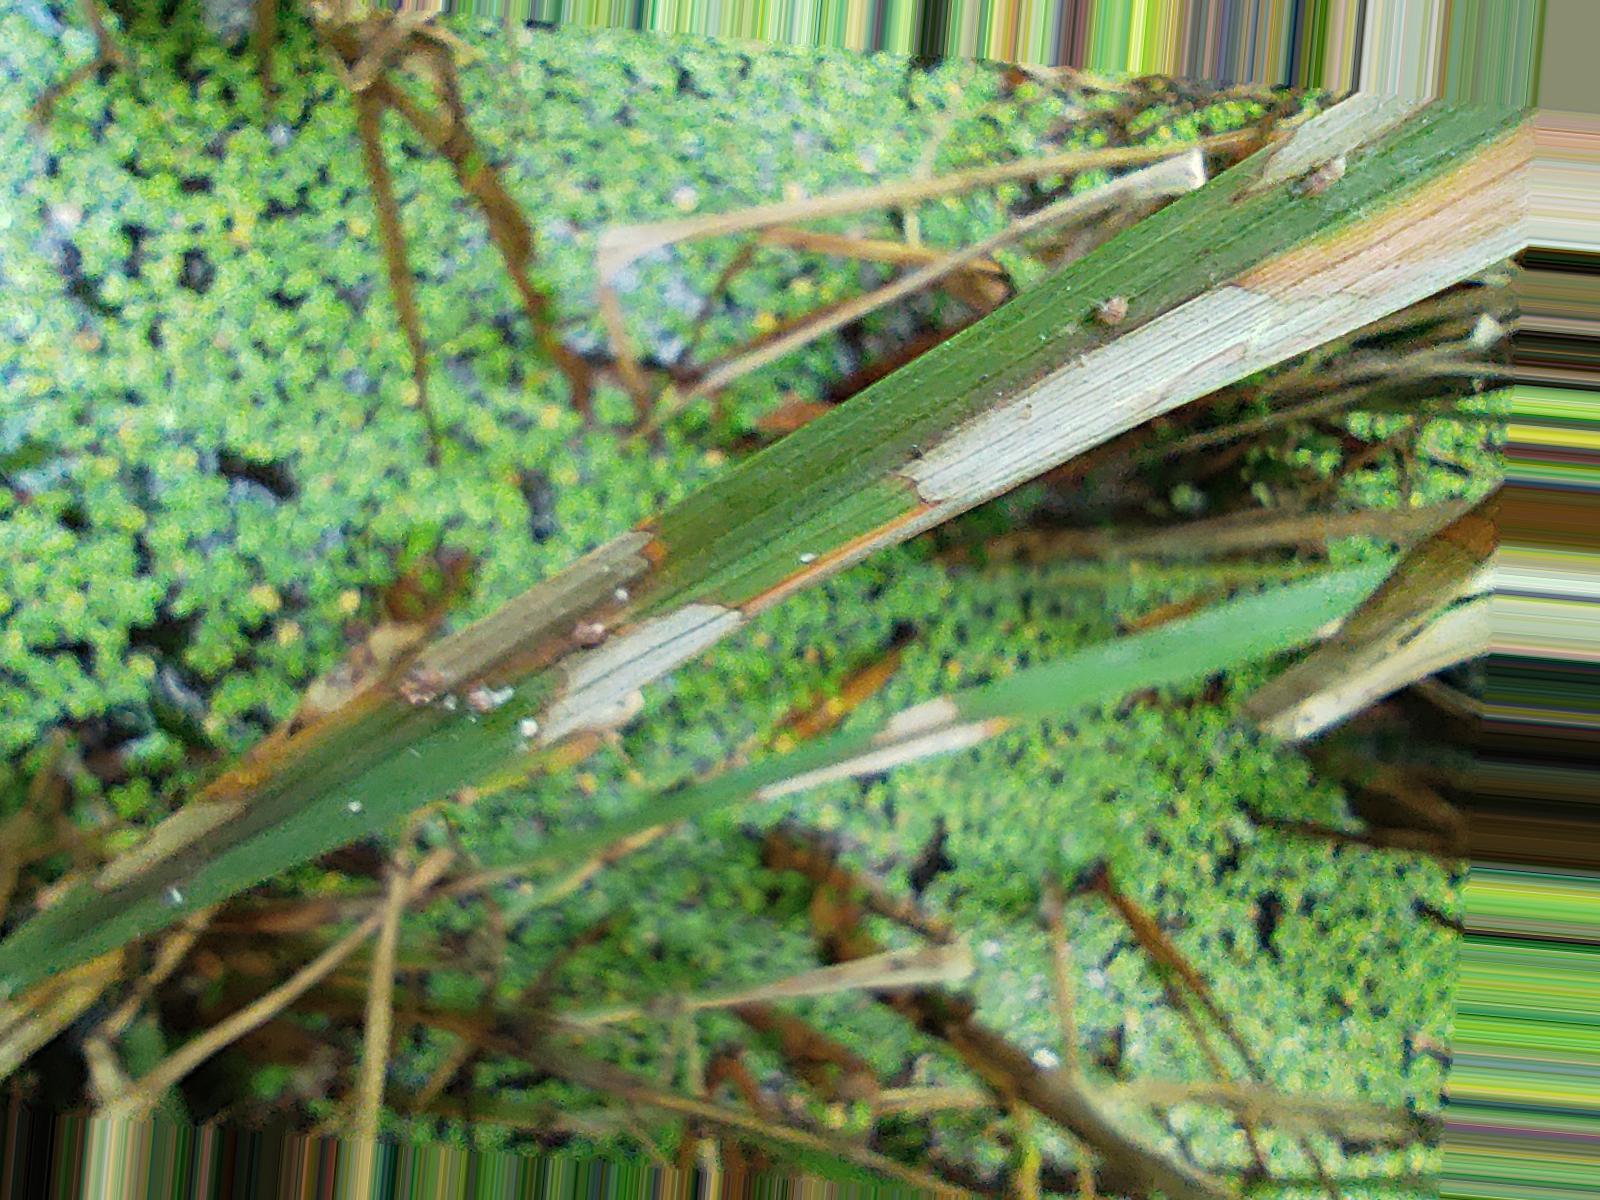
Nhãn: Bệnh Đốm Vằn ( Khô vằn ) ( Sheath Blight )